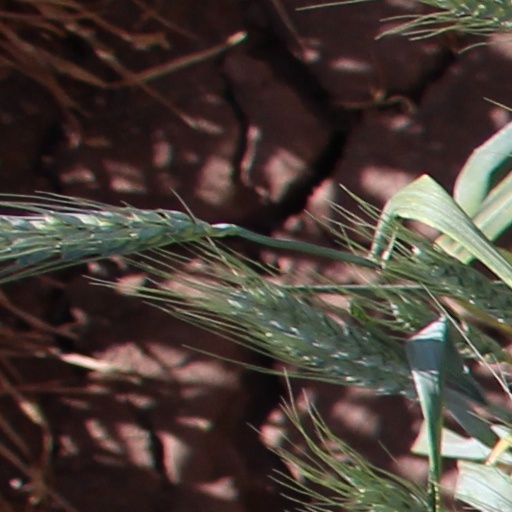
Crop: wheat